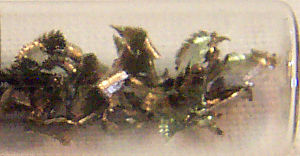
Praseodym
Gråhvidt metal
Praseodym er det 59. grundstof i det periodiske system, og har det kemiske symbol Pr: Under normale temperatur- og trykforhold optræder stoffet som et gråhvidt metal, som ved kontakt med atmosfærisk luft danner en et grønt oxid — dette oxid skaller med tiden af, og giver derved luften adgang til mere metal. Af den grund bør metallisk praseodym opbevares nedsænket i f.eks. mineralsk olie for at hindre luften i at "nå" metallet.